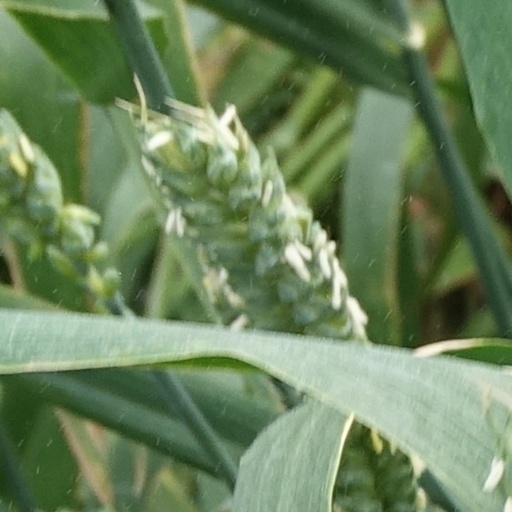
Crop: wheat